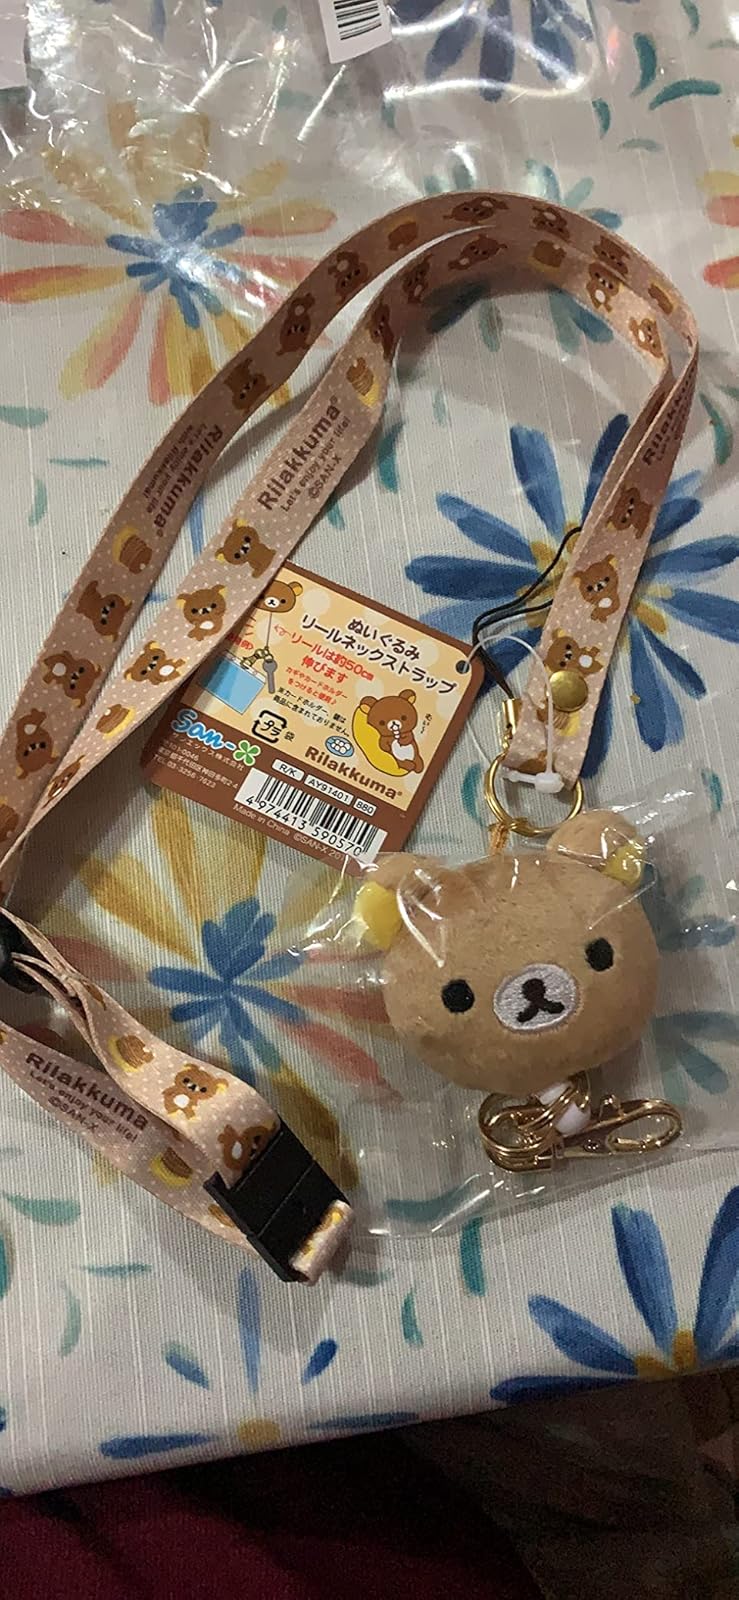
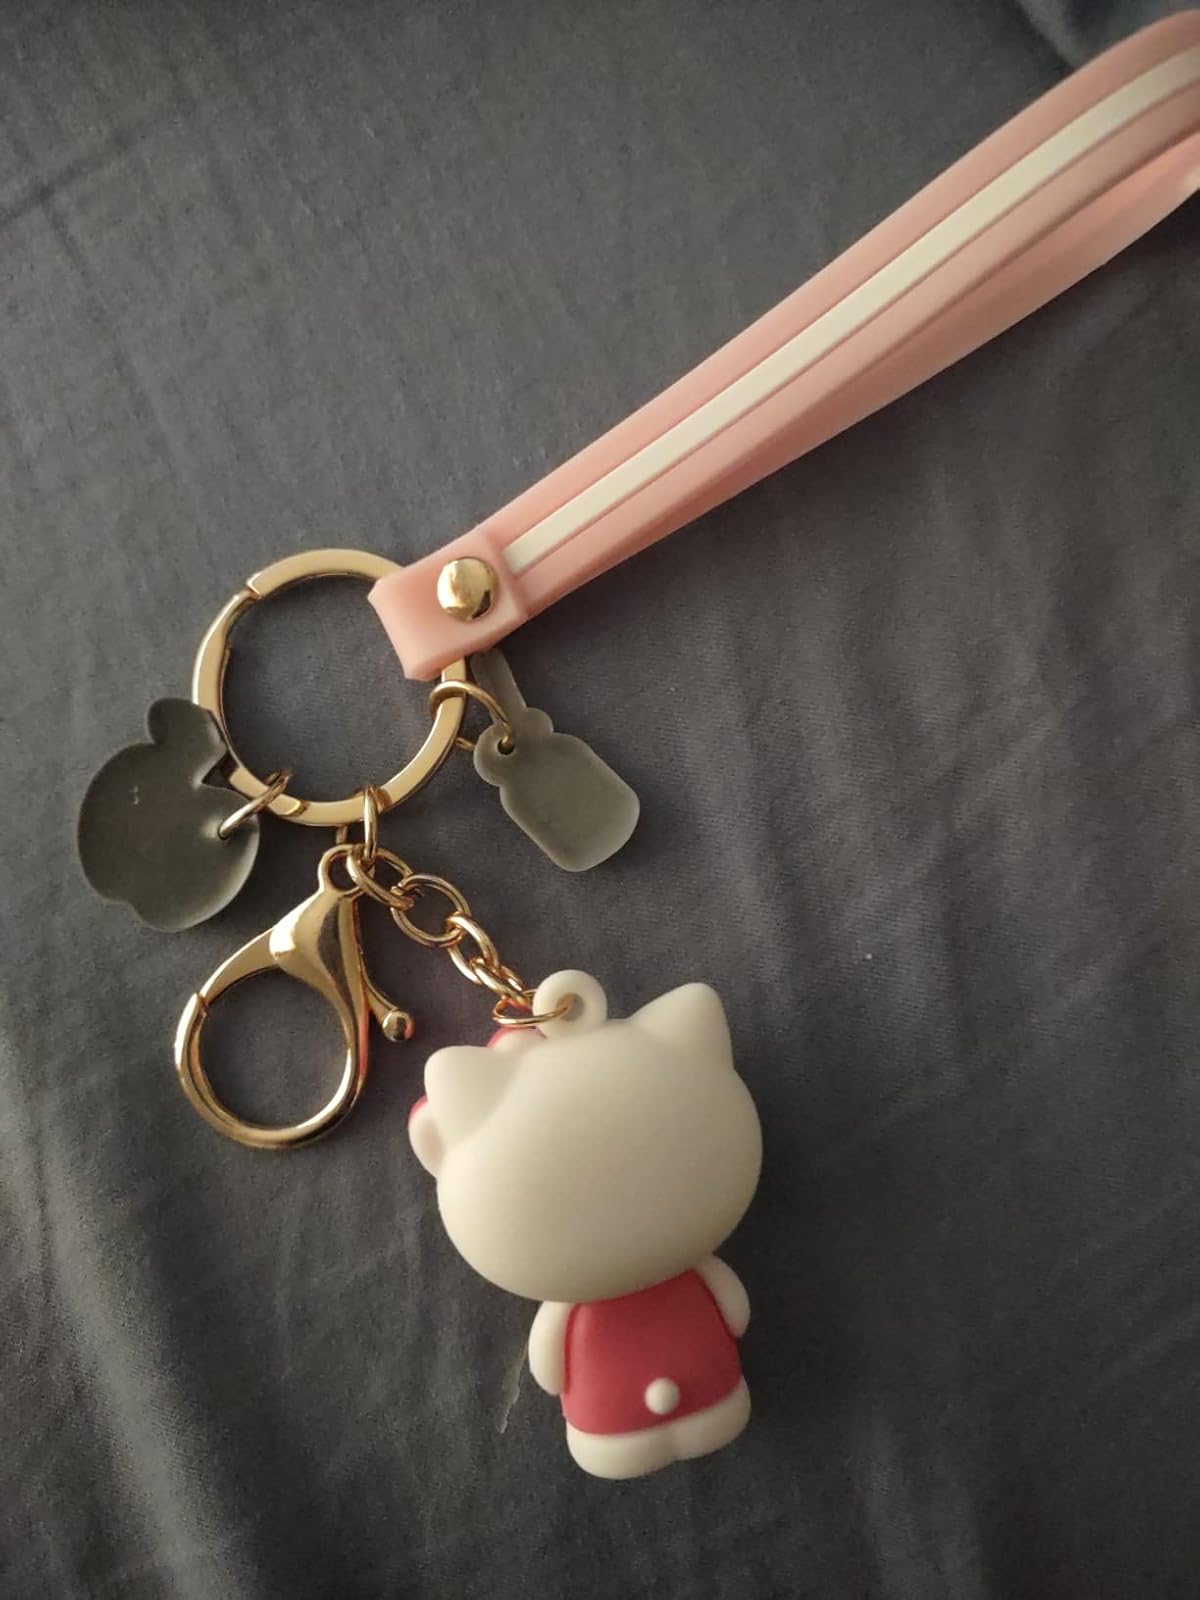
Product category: accessories_keychain
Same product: no